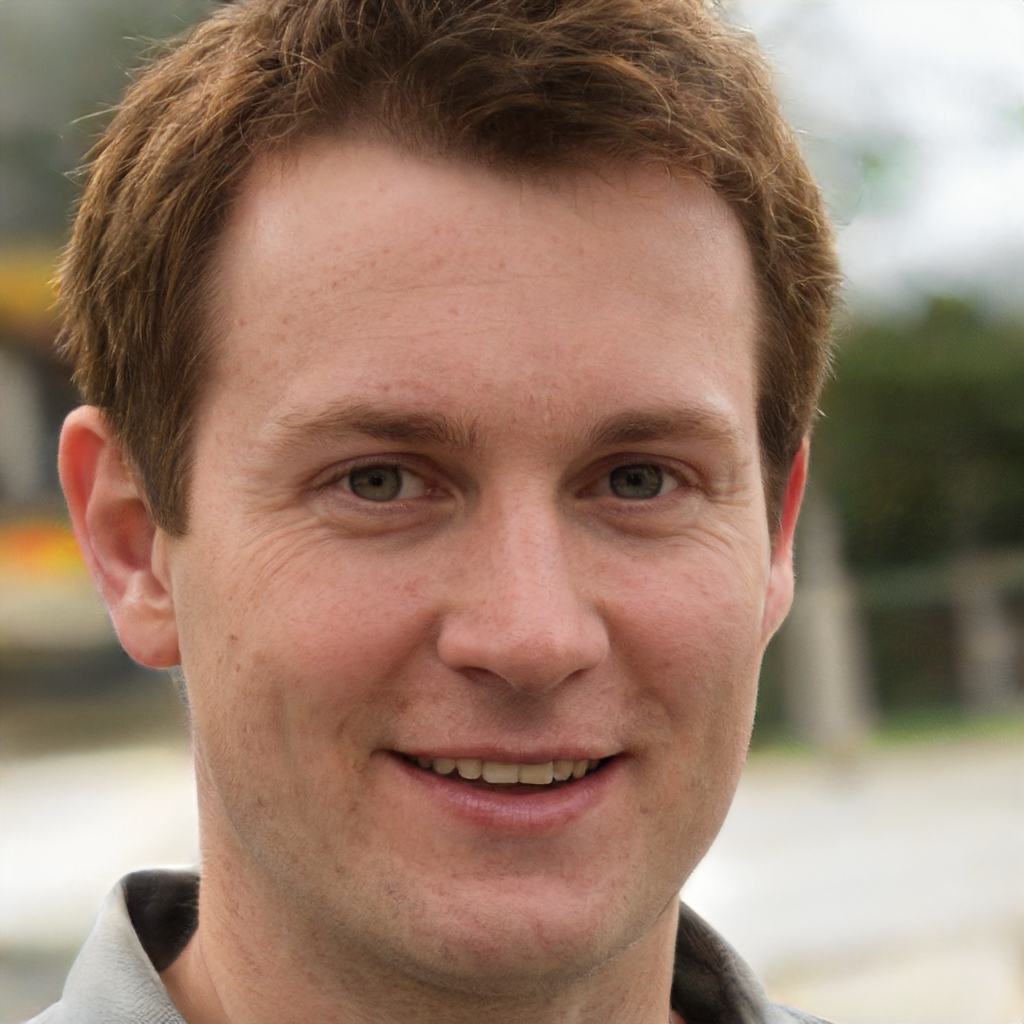
Label: Colored